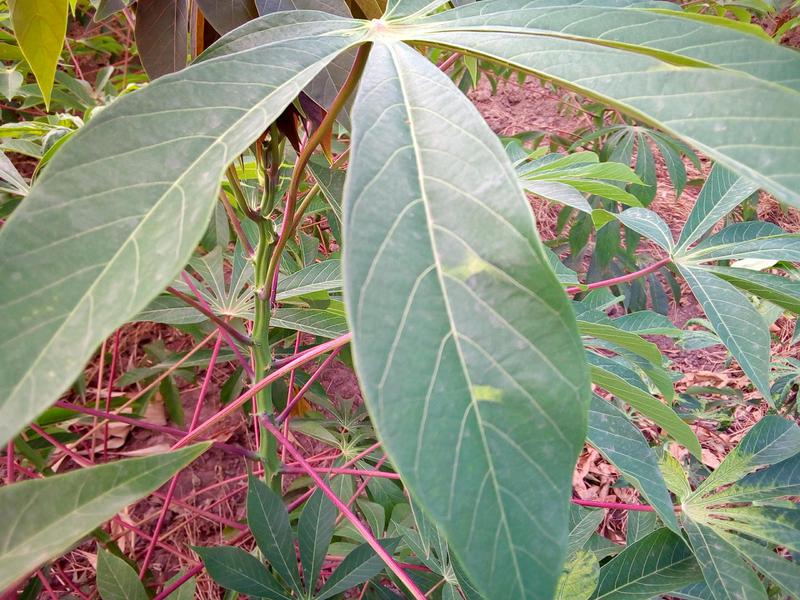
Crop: cassava
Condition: healthy